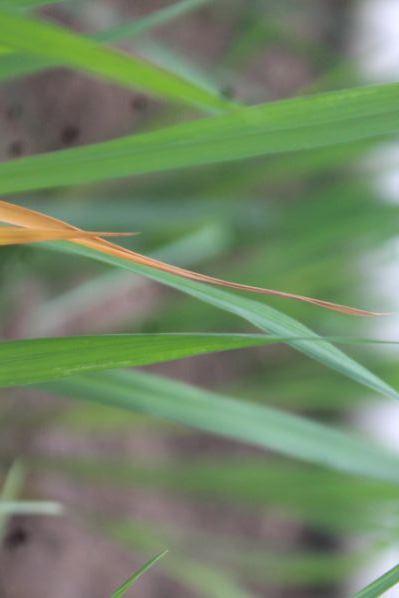
Disease: Tungro